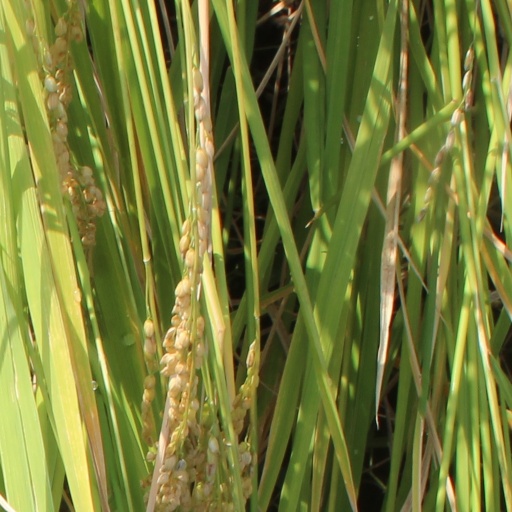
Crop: rice